Holland Park West, Queensland

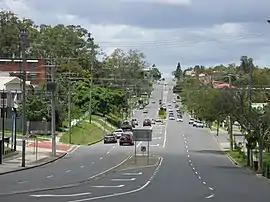
View along Logan Road at Holland Park West, 2017

Holland Park West is a suburb in the City of Brisbane, Queensland, Australia. In the , Holland Park West had a population of 6,468 people.